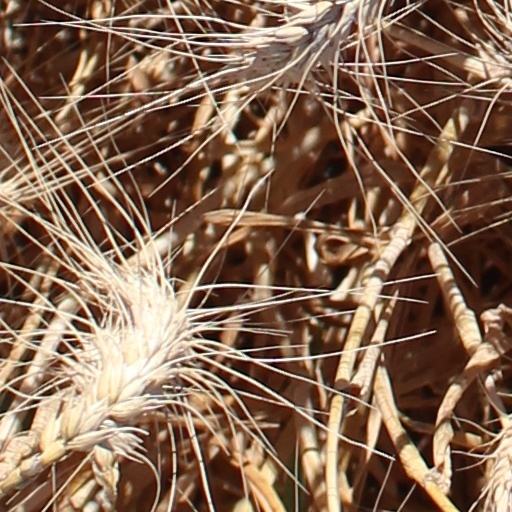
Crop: wheat